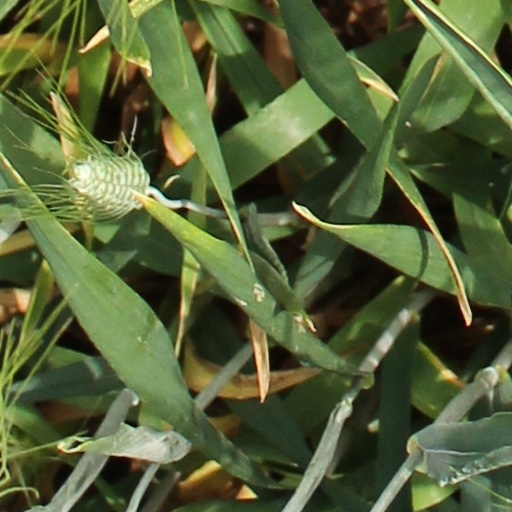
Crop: wheat